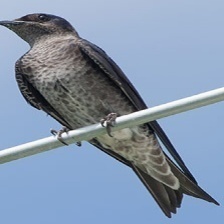
Species: PURPLE MARTIN
Scientific name: PROGNE SUBIS